Edison Chen photo scandal

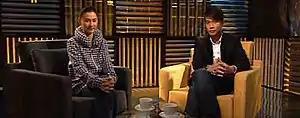
Cecilia Cheung being interviewed by Au Wing-Kyun (區永權)

On 3 February, a small group led by Leung Kwok-hung protested the abuse of power by the police. One week later, there was a larger protest demonstrated against alleged "discriminatory" law enforcement against Internet users. The involvement of local celebrities led to complaints that the wave of arrests were indicative of a legal double standard: protesters claimed that the police failed to investigate other cases of nude photos being published without their subject's permission. Approximately 300 people marched on police headquarters in Wan Chai. They petitioned the police to apologise publicly, to release Chung Yik-tin, to stop "an abuse of power", and also demanded the resignation of Commissioner Tang. In the wake of the scandal, some citizens also became more concerned about the integrity of the law and some citizens felt that some were more equal than others in Hong Kong.